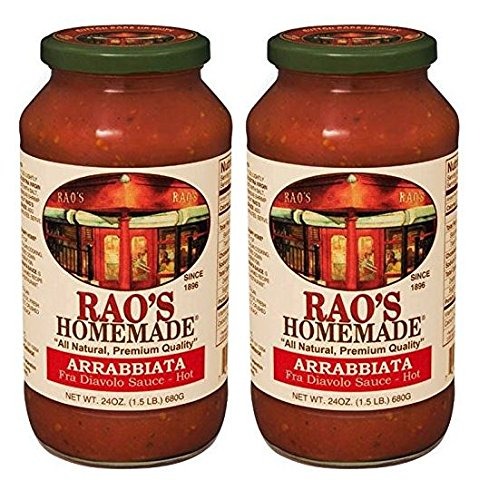
Item Name: Rao's Arrabiata Sauce Gluten Free, 24 oz (Pack of 2)
Product Description: 1
Value: 48.0
Unit: Ounce

Price: 6.88